Barthélemy Chasse

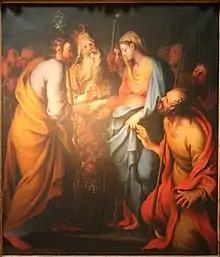
"Marriage of the Virgin"

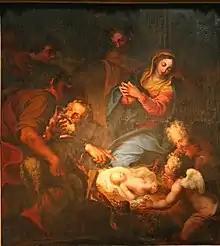
"Adoration of the Shepherds"

Barthélemy Chasse (1659-1720) was an Italian-born French painter.